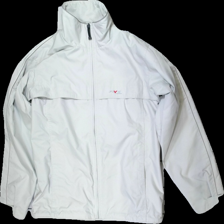
View: front
Type: Outerwear
Category: Ladies
Brand: Five Seasons
Colors: Beige
Material: 100% polyester
Cut: Regular
Size: L
Season: All
Stains: Minor
Damage: stains
Damage location: middle left
Price range: 50-100
Recommended usage: Export